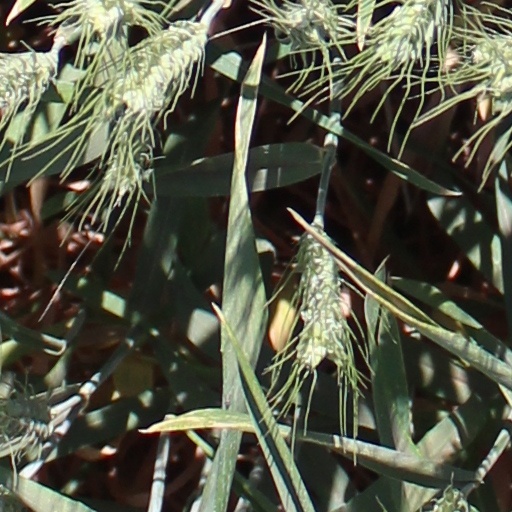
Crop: wheat